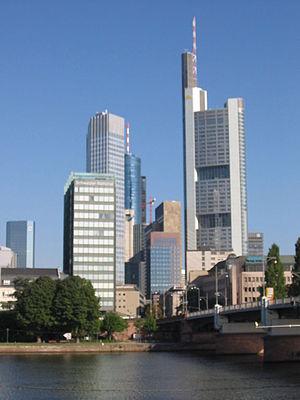
Le syndrome d’épuisement professionnel, également désigné par l'anglicisme burnout [ˈbɝnaʊt], combine une fatigue profonde, un désinvestissement de l'activité professionnelle, et un sentiment d'échec et d'incompétence dans le travail. Le syndrome d'épuisement professionnel est considéré comme le résultat d'un stress professionnel chronique : l'individu, ne parvenant pas à faire face aux exigences adaptatives de son environnement professionnel, voit son énergie, sa motivation et son estime de soi décliner.
La Commerzbank Tower est un gratte-ciel situé à Francfort-sur-le-Main en Allemagne, de l'architecte Norman Foster, inauguré en mai 1997. Mesurant 300,25 mètres de hauteur et 258,7 mètres au toit, il est actuellement le plus haut gratte-ciel de l'Union européenne. Le bâtiment tient son nom de la Commerzbank, une banque allemande qui y abrite son siège social. À sa construction, et jusqu'à celle de la Tour Naberejnaïa à Moscou, il était le plus haut gratte-ciel d'Europe, dépassant alors sa voisine la Messeturm, détentrice du record européen de 1990 à 1997.
Le quartier d'affaires de Francfort-sur-le-Main en Allemagne, est l'un des trois plus grands d'Europe concernant le nombre d'entreprises internationales qui y siègent. Les Allemands le surnomment parfois « Mainhattan » en référence au quartier new-yorkais de Manhattan.
Cet article présente une liste des quartiers d'affaires à travers le monde.